Badhu Biday

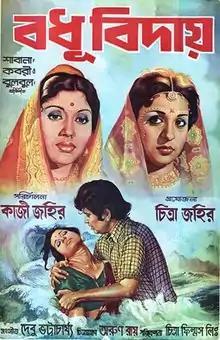

Badhu Biday (lit. Farewell of the Bride) is a 1978 Bangladeshi drama film starring Kabari, Bulbul Ahmed and Shabana opposite him. Bulbul garnered Bangladesh National Film Award for Best Actor for his performance in the film.